Mariner Mark II

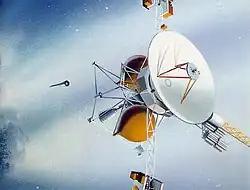
Conceptual artwork of the CRAF spacecraft based on Mariner Mark II

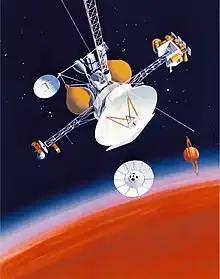
SOTP a Mariner Mark II spacecraft concept, drawing from 1988. Later redesigned to the Cassini–Huygens spacecraft

Mariner Mark II was NASA's planned family of uncrewed spacecraft for the exploration of the outer Solar System that were to be developed and operated by JPL between 1980 and 2010.